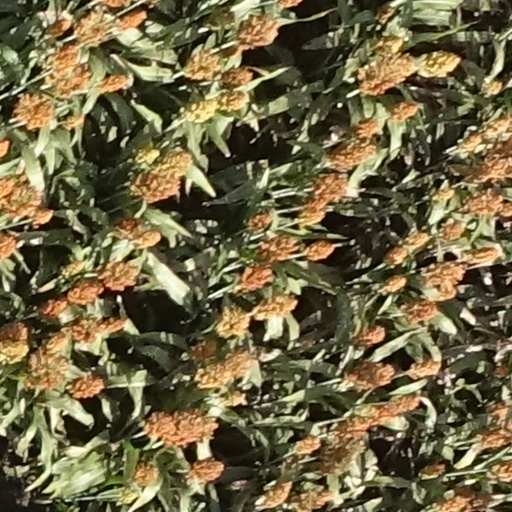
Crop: sorghum